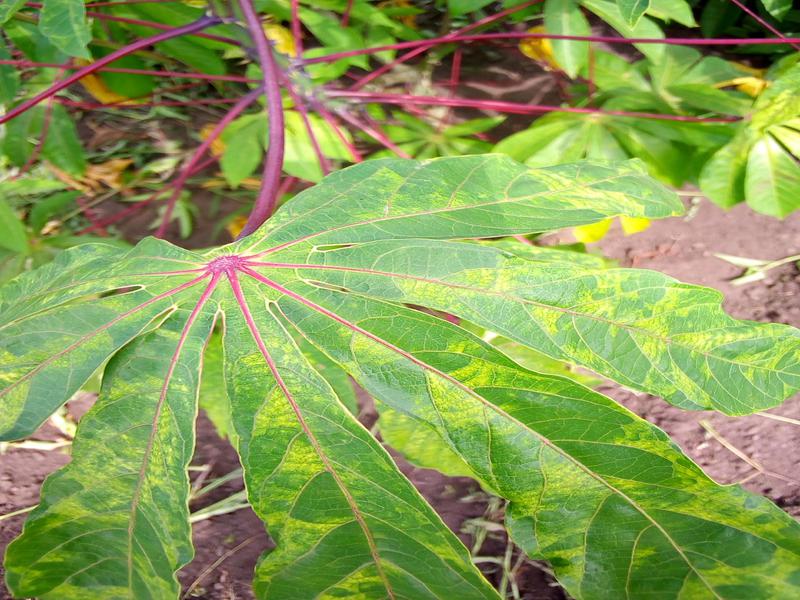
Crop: cassava
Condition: mosaic_disease